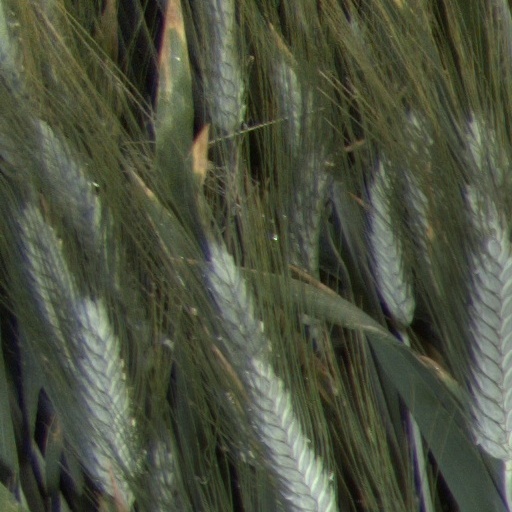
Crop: wheat